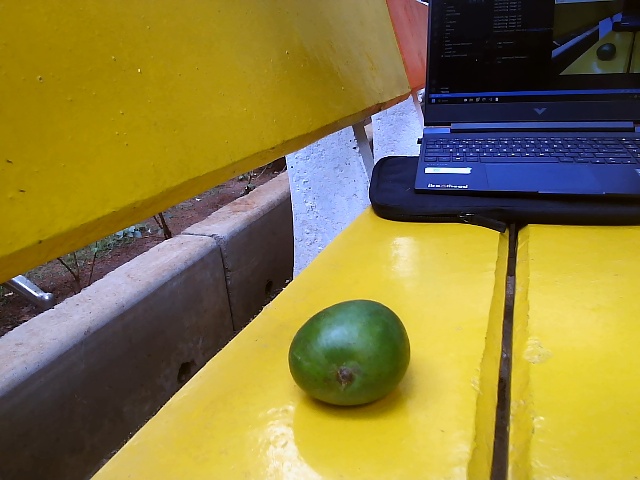
Label: Raw_Mango